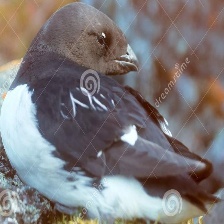
Species: LITTLE AUK
Scientific name: ALLE ALLE